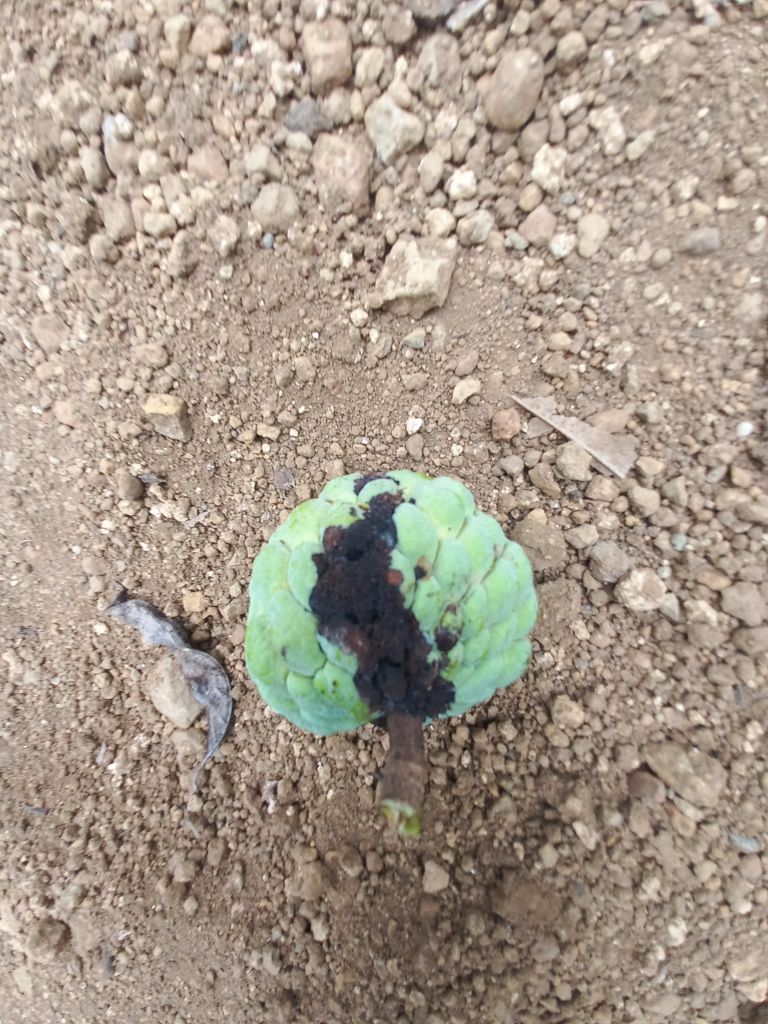
Disease label: Diplodia Rot